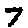
Label: 7